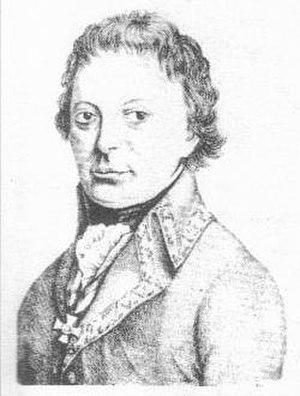
Konstantin Ghilian Karl d'Aspré (1754-1809), général autrichien. Commandant une division de grenadiers pendant la campagne de 1809, il est mortellement blessé le deuxième jour de la bataille de Wagram.